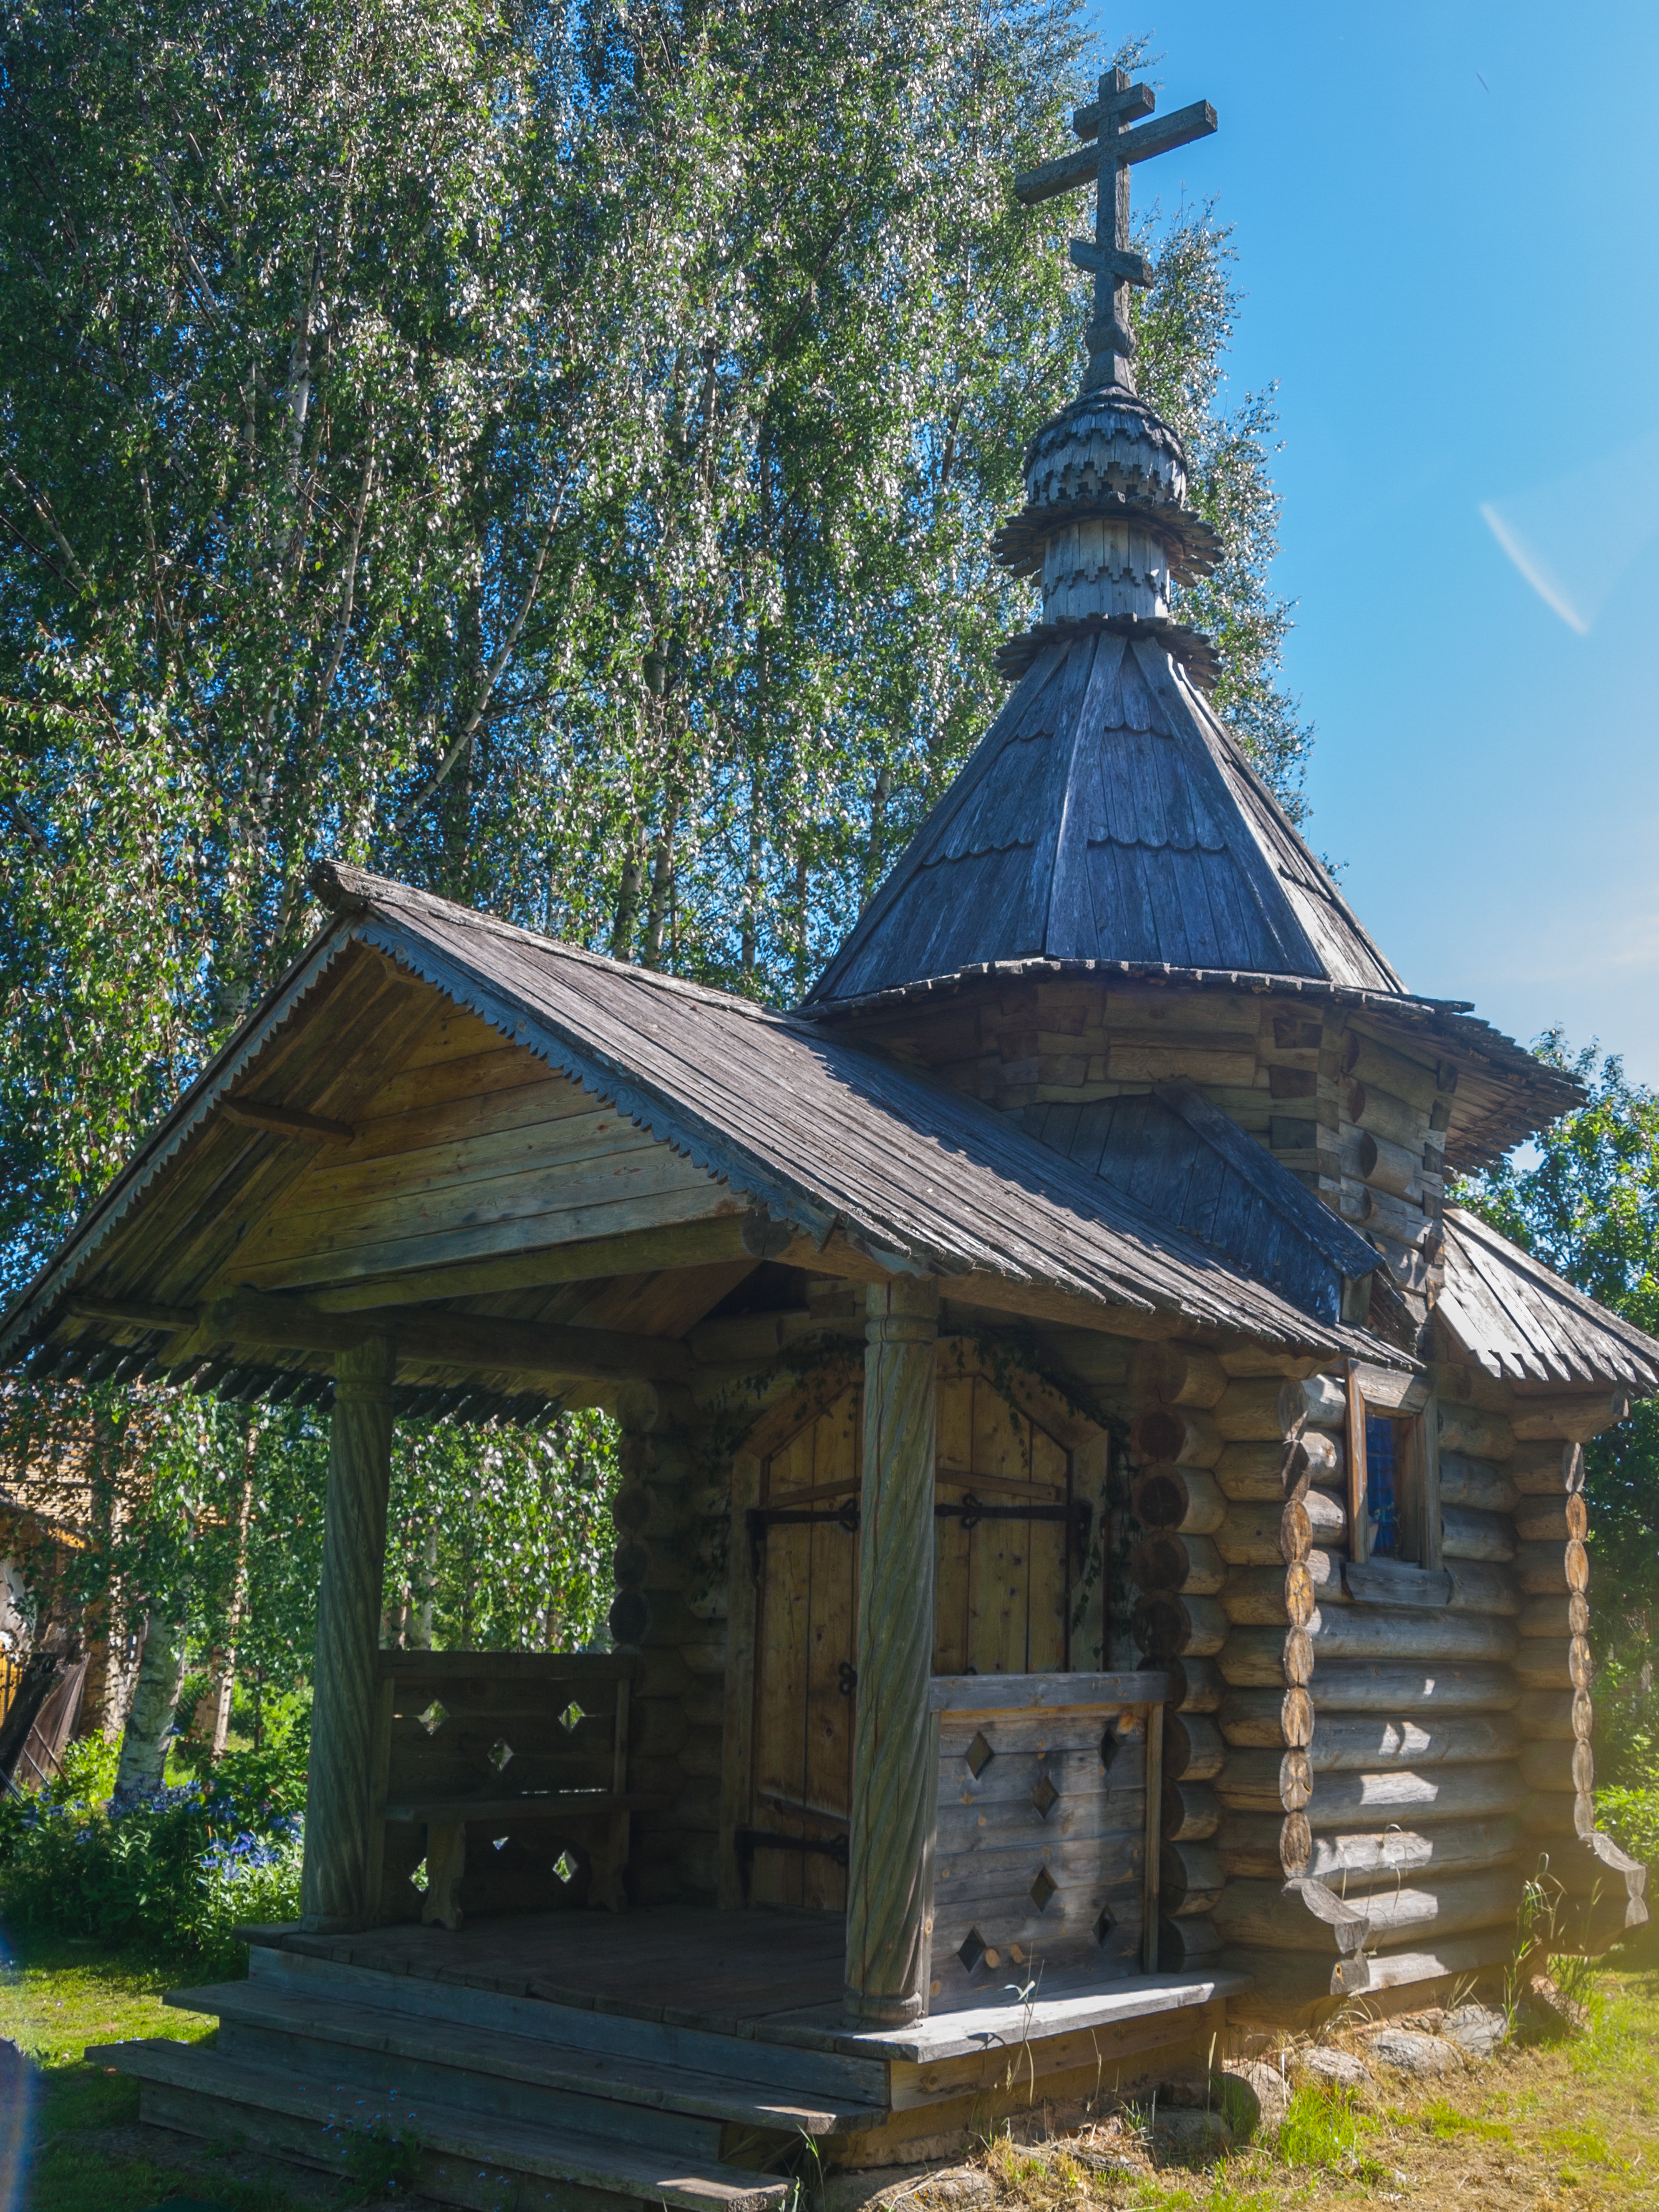
church, house, building, tree, architecture, roof, log cabin, cottage, chapel, home, place of worship, gazebo, hut, plant, pavilion, shed